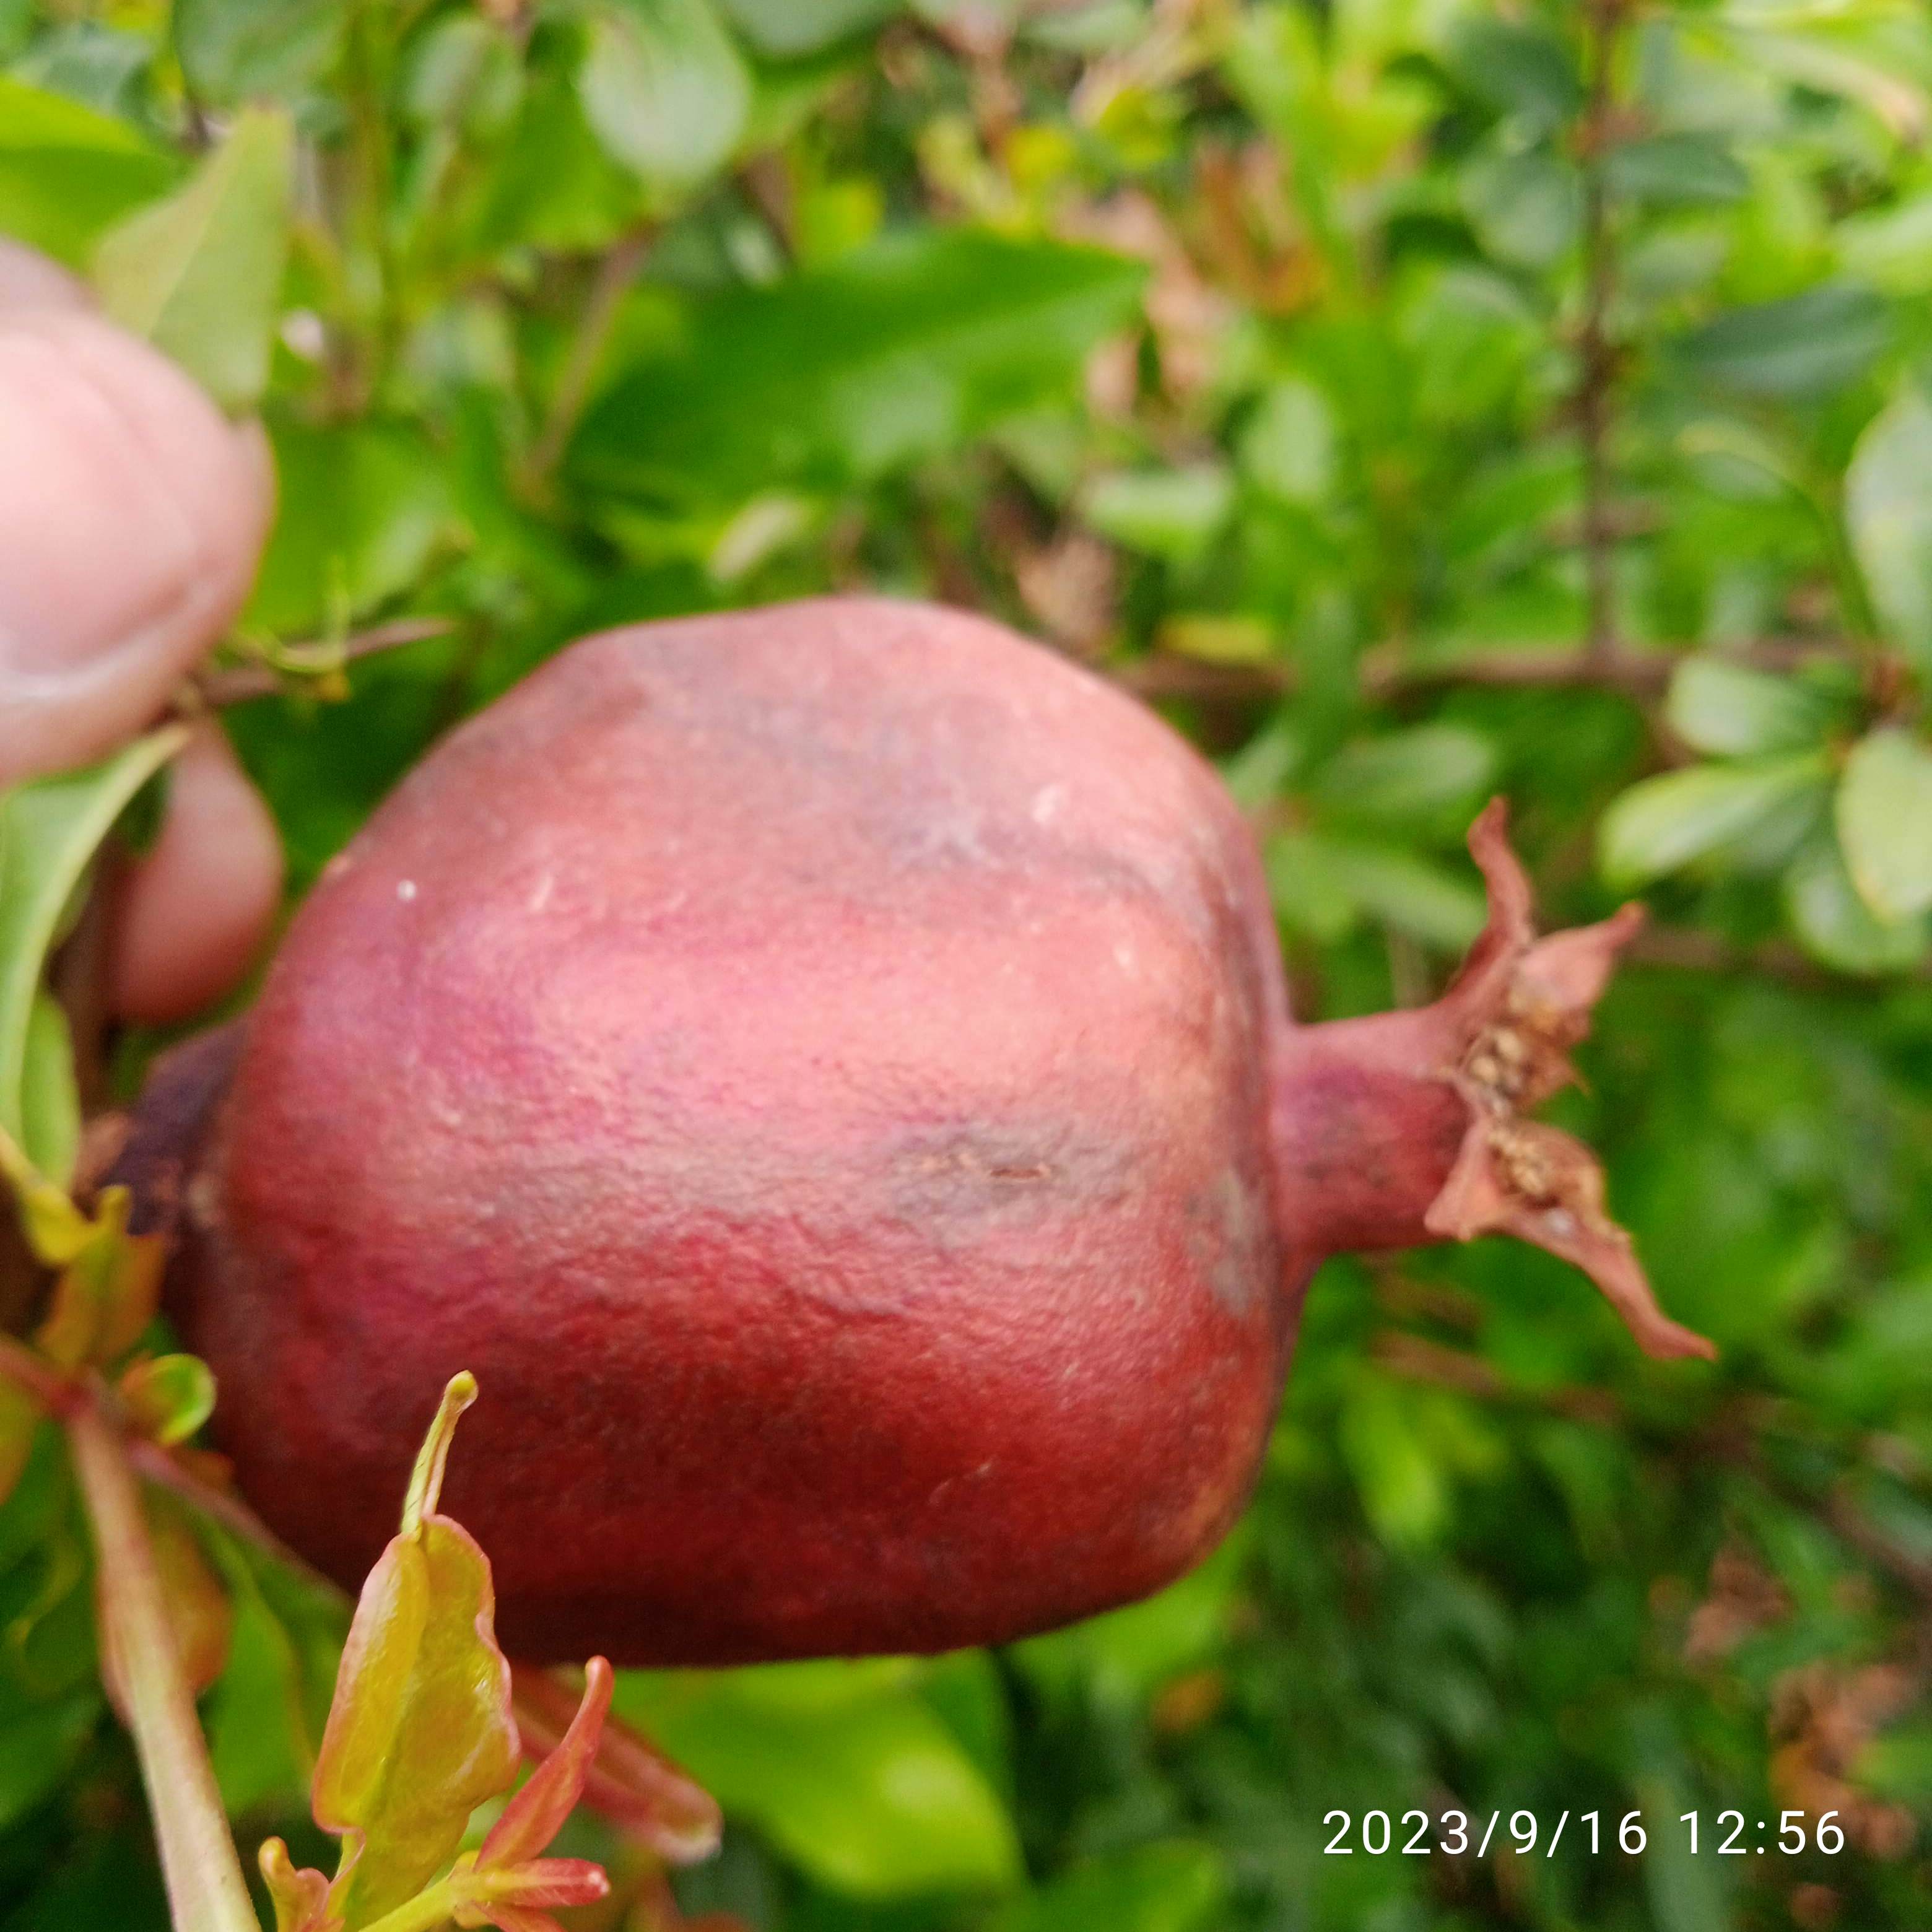
Label: Alternaria